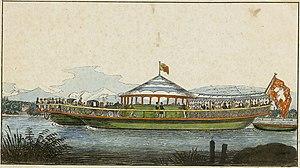
Bateau-manège créé par Mauriac Père de Bordeaux en 1825 pour la traversée de la rade de Genève. Le bateau est constitué de deux embarcations, il est actionné par des chevaux dont la rotation fait mouvoir des roues à aubes placées entre les coques.
Un manège est un mécanisme utilisant la force des animaux pour faire mouvoir des machines. Le mot est encore employé par analogie à des appareils munis d’un train d’engrenage. Ce système était très utilisé pour l'extraction minière en Europe entre le XVIᵉ siècle et le XIXᵉ siècle ; il est également appelé machine à molette ou baritel.
Les Mouettes genevoises sont un réseau de quatre lignes lacustres naviguant sur le lac Léman, plus précisément dans la rade de Genève. Exploitées par la Société des Mouettes genevoises navigation SA fondée le 1ᵉʳ mars 1897, elles représentent, en cumulé, 4,3 km de lignes fonctionnant toute l'année depuis 2004.